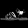
Label: Sandal